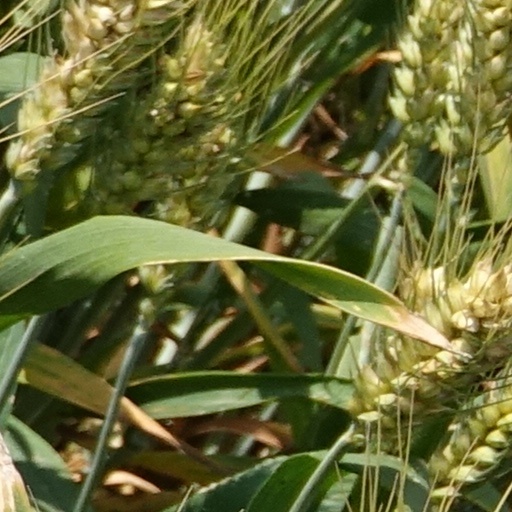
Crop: wheat